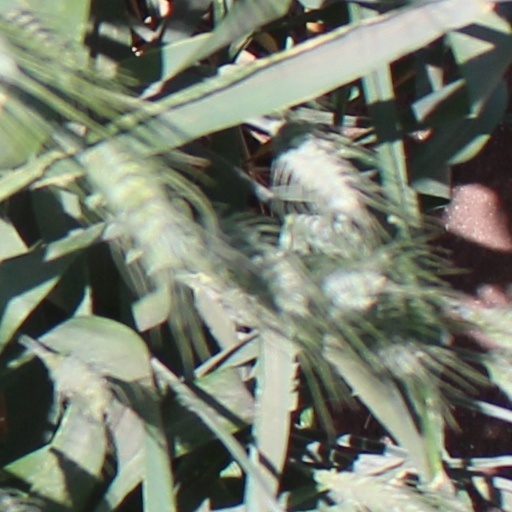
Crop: wheat